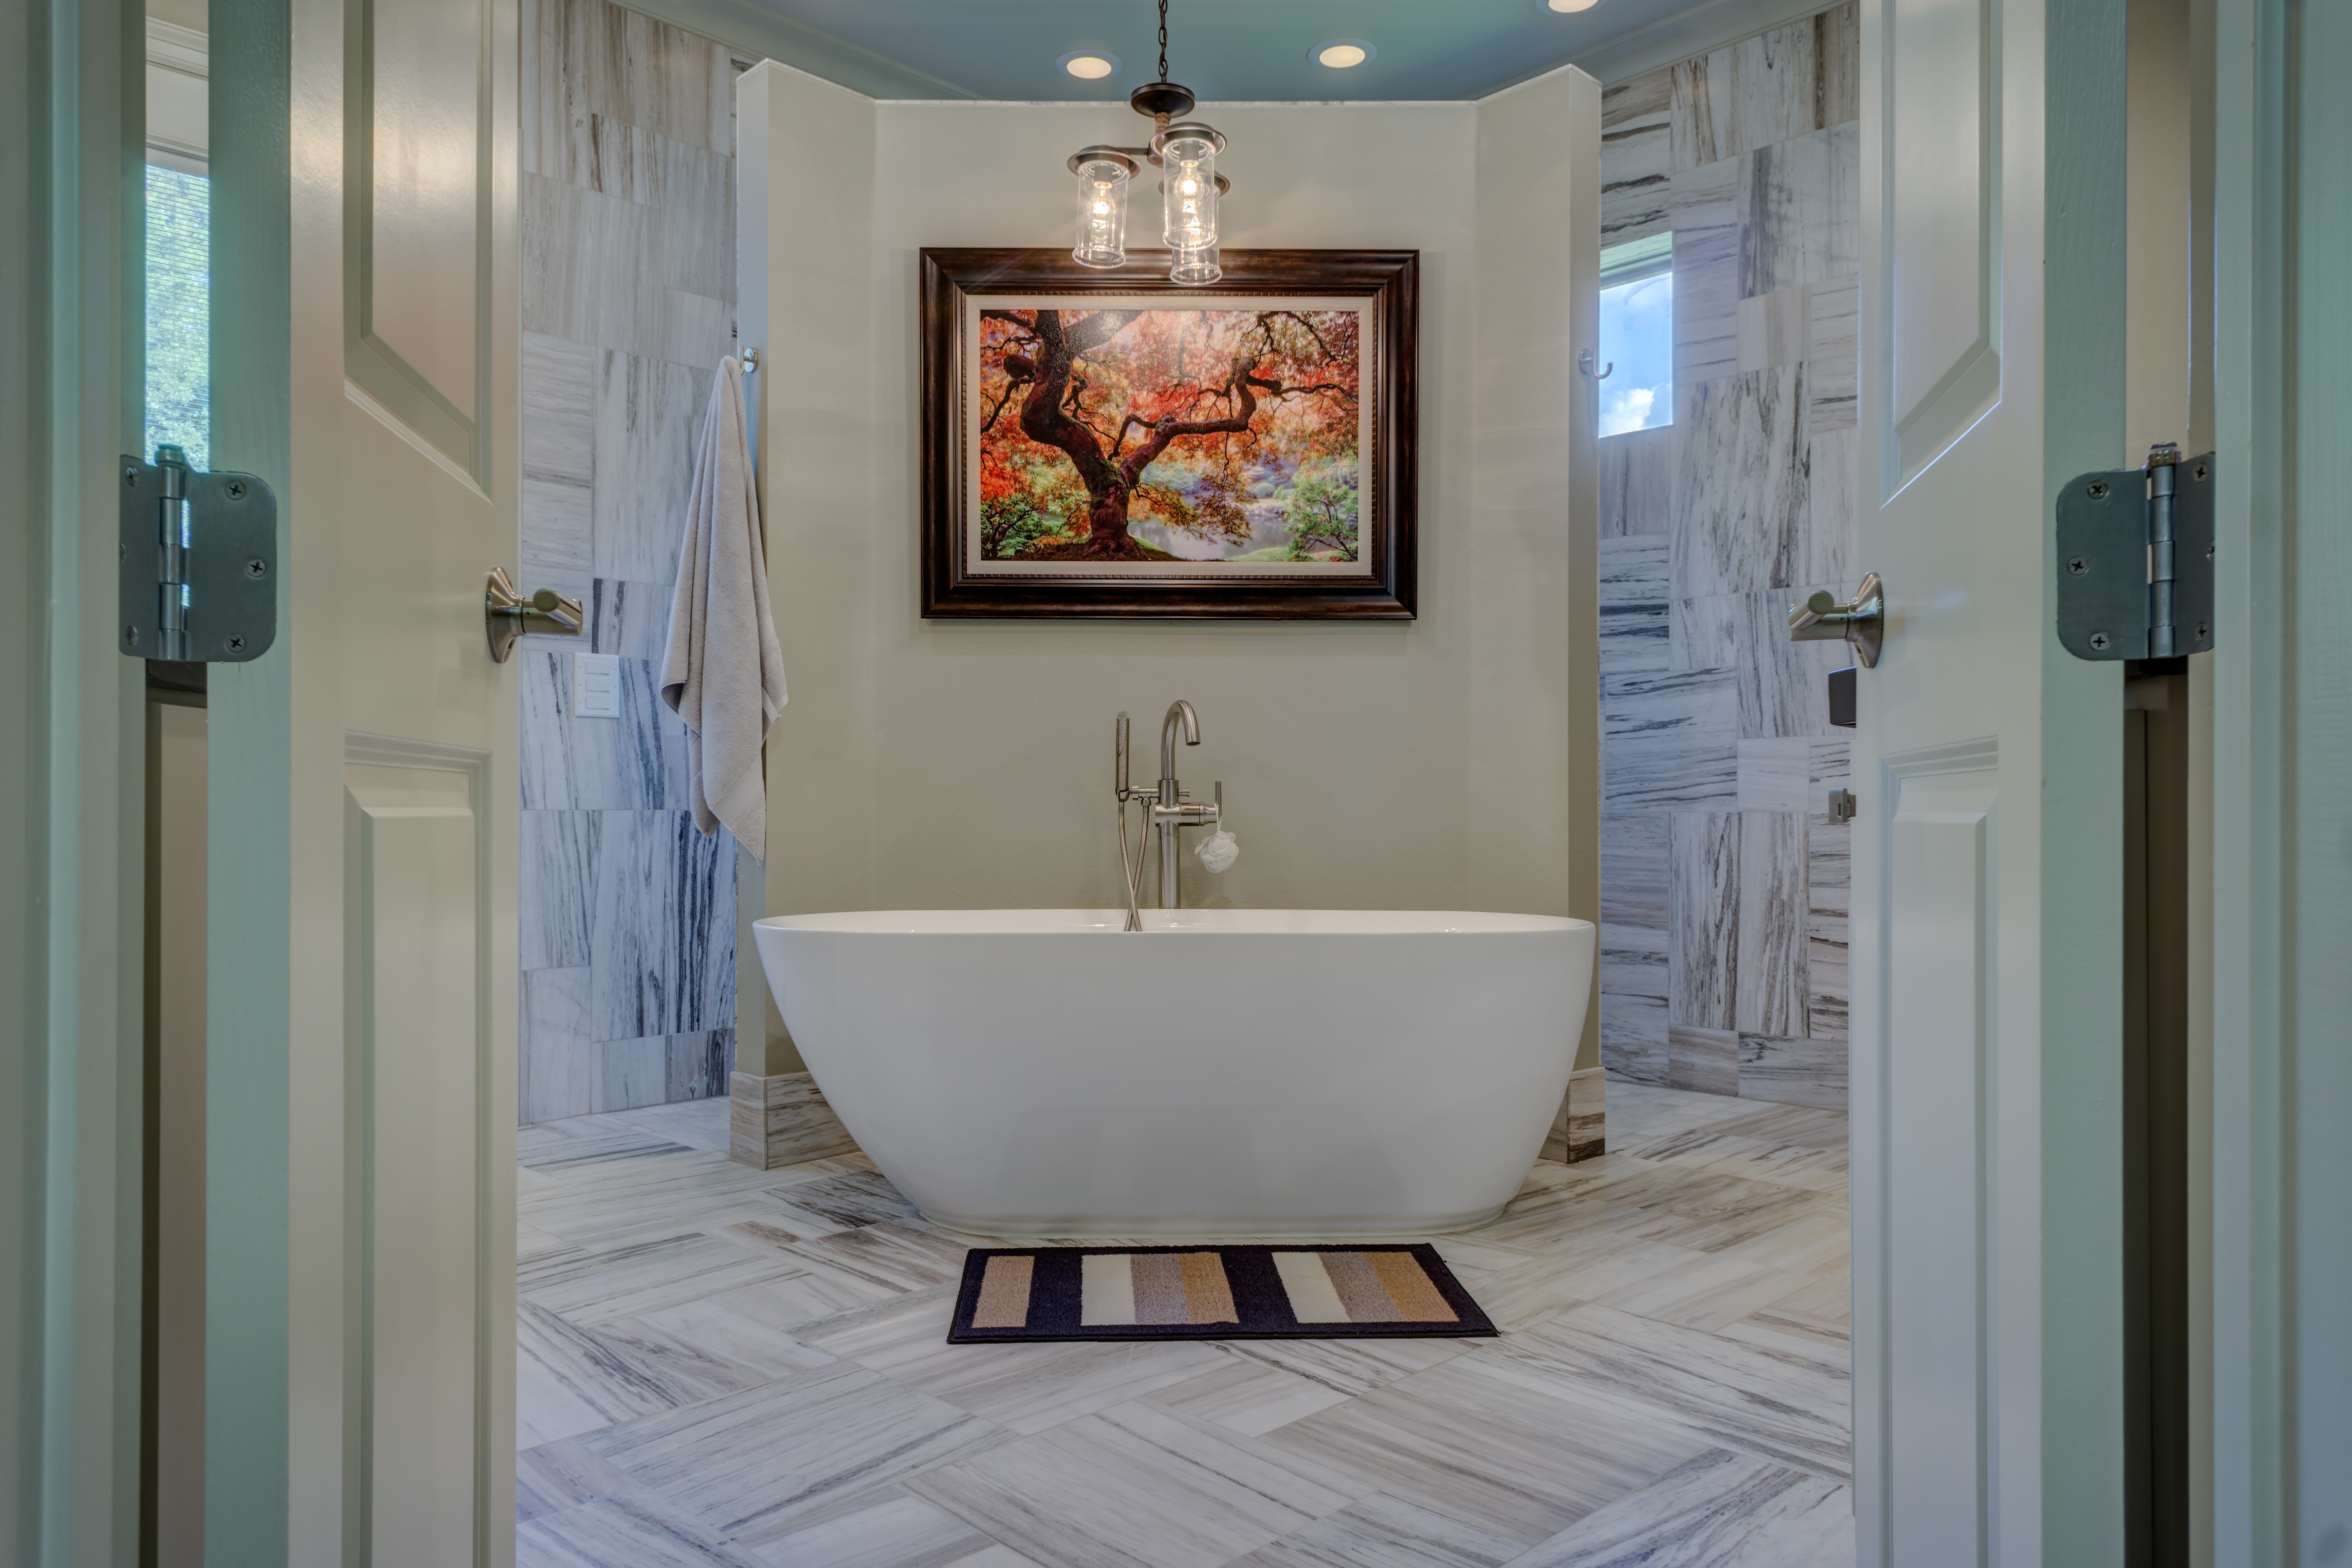
floor, home, property, room, interior design, bathtub, bathroom, design, tub, estate, flooring, public toilet, plumbing fixture